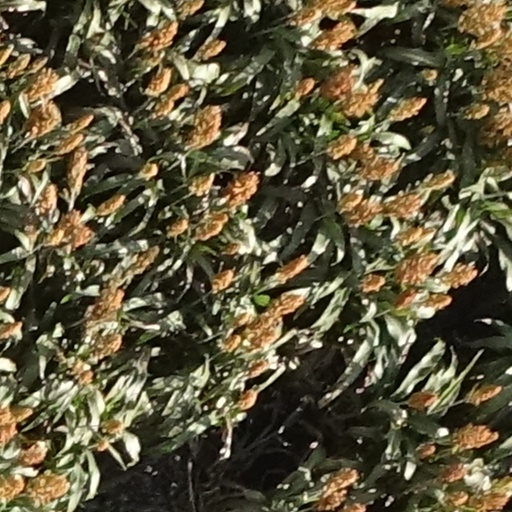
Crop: sorghum